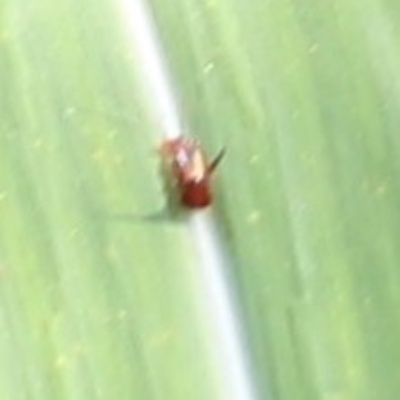
Crop: Maize
Condition: grasshoper